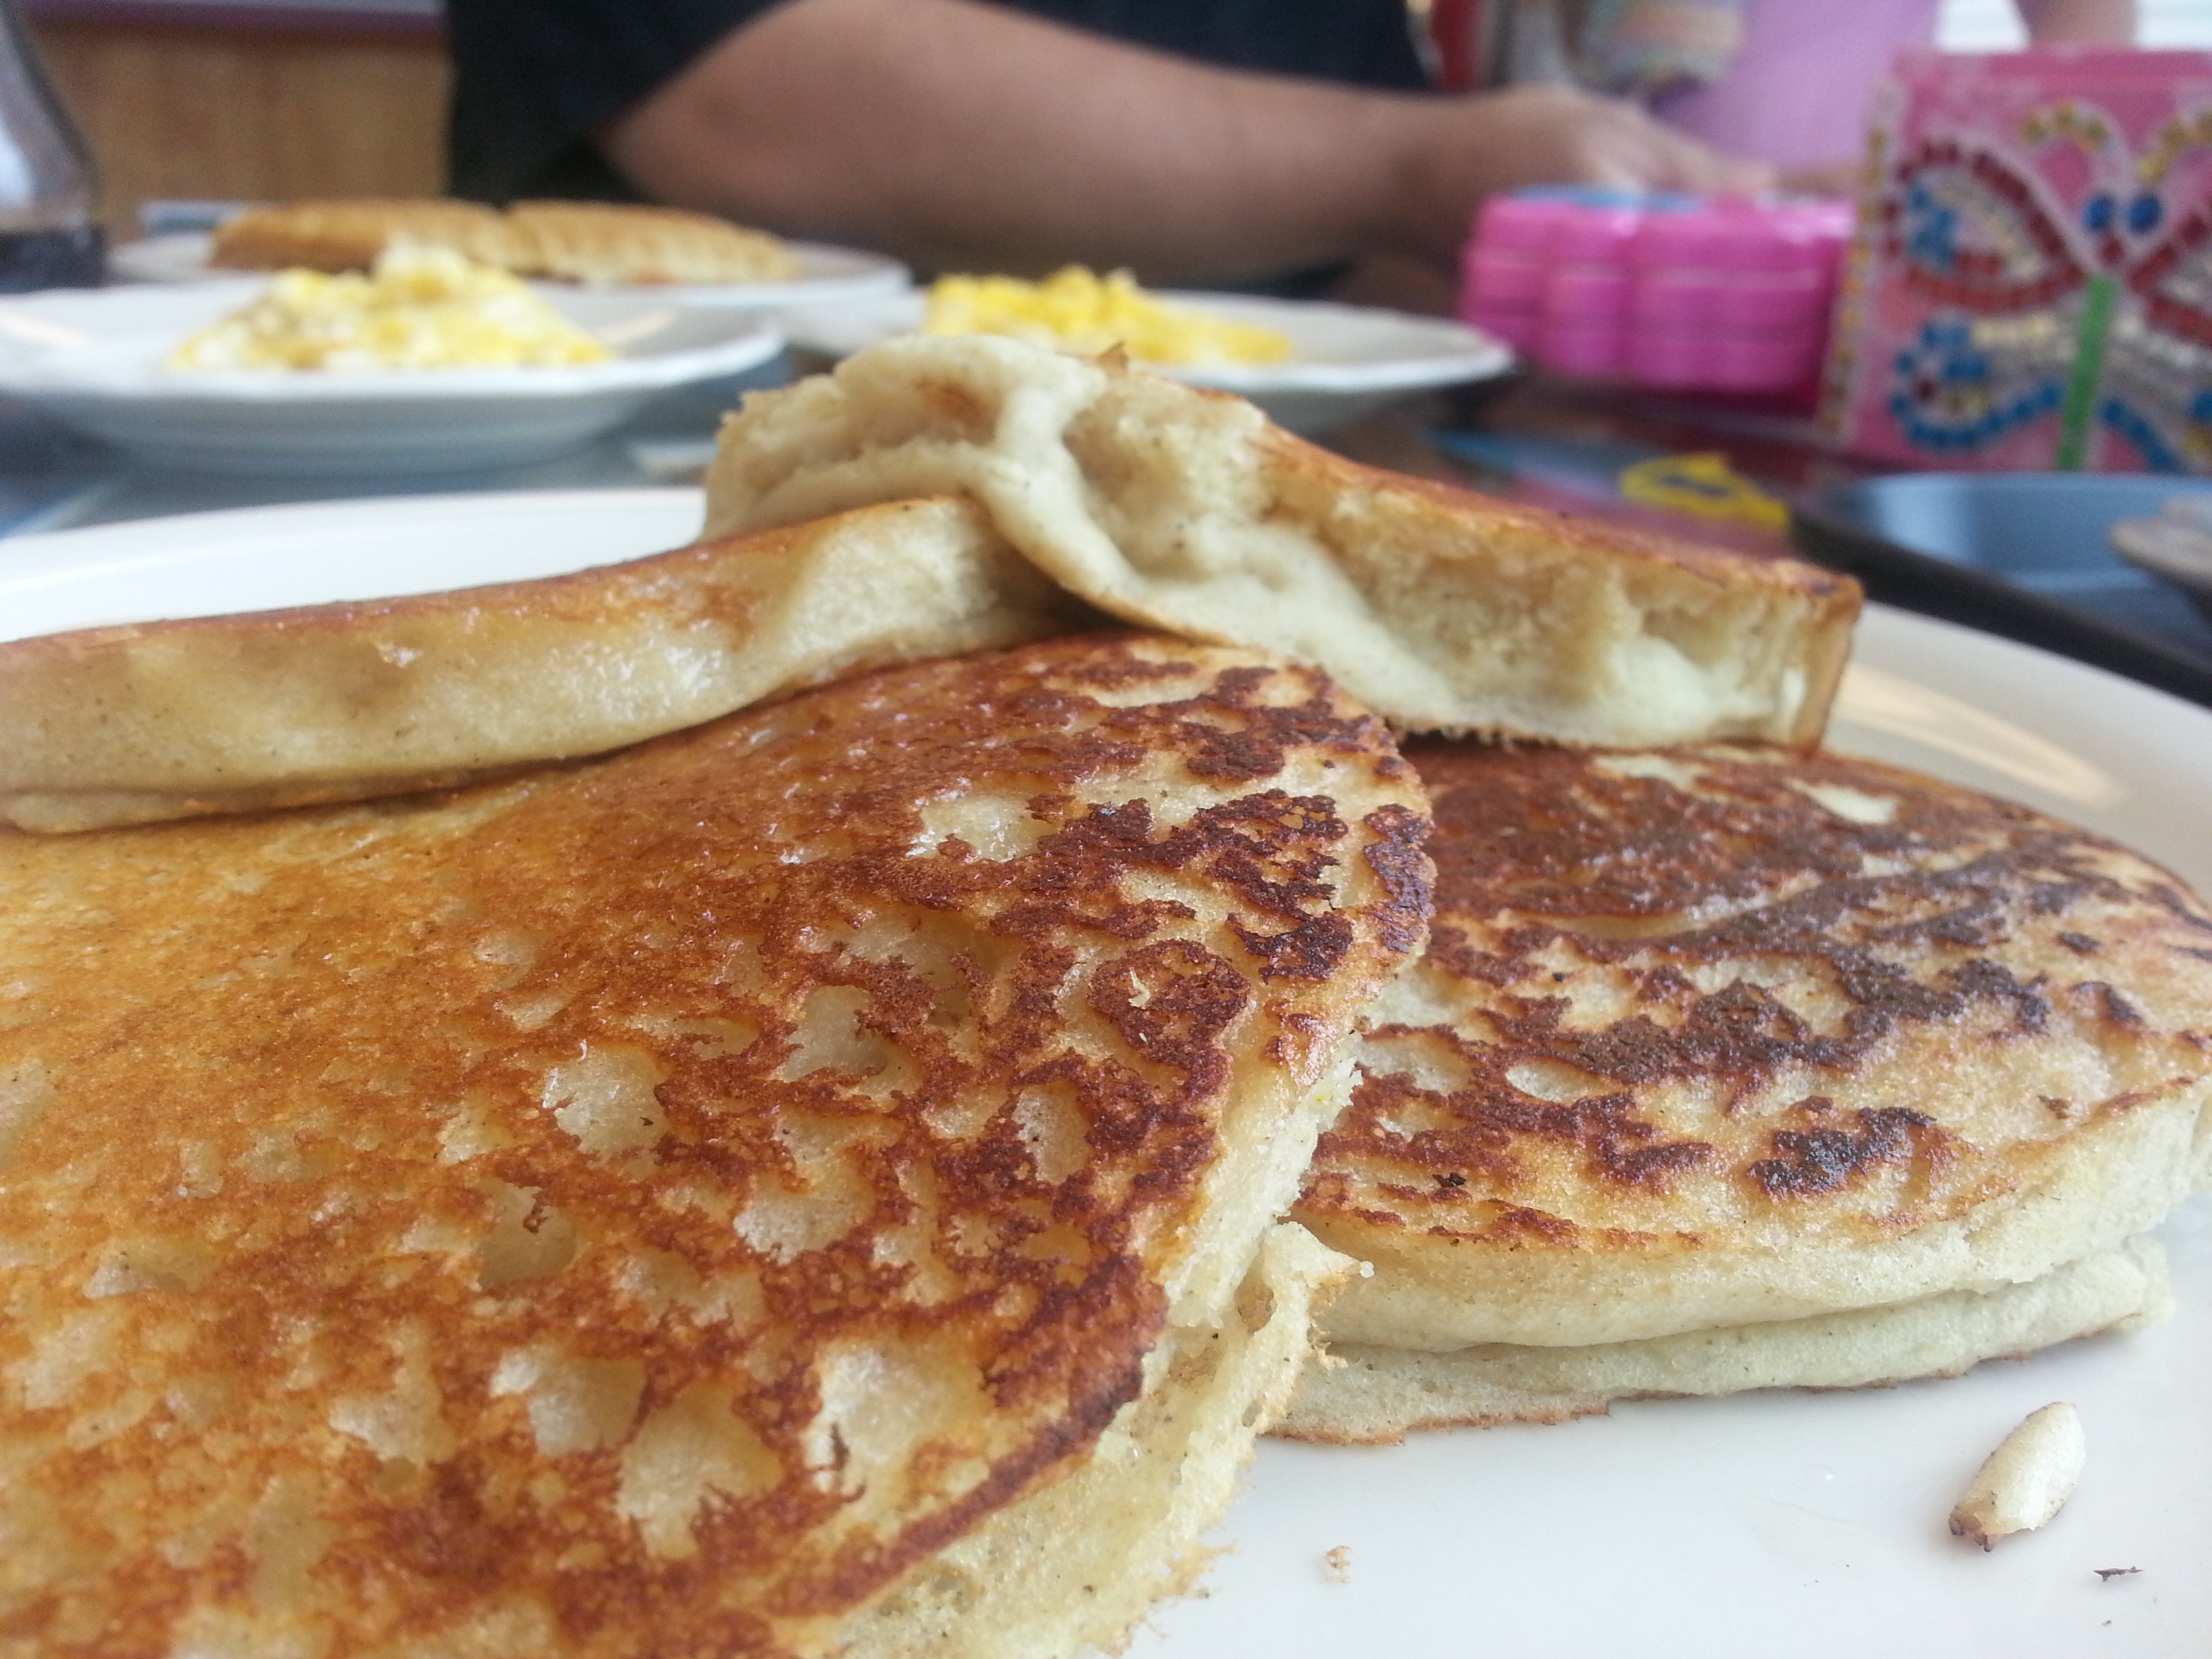
morning, restaurant, dish, meal, food, breakfast, eat, cuisine, pancake, eating, vegan, dining room, pancakes, hotteok